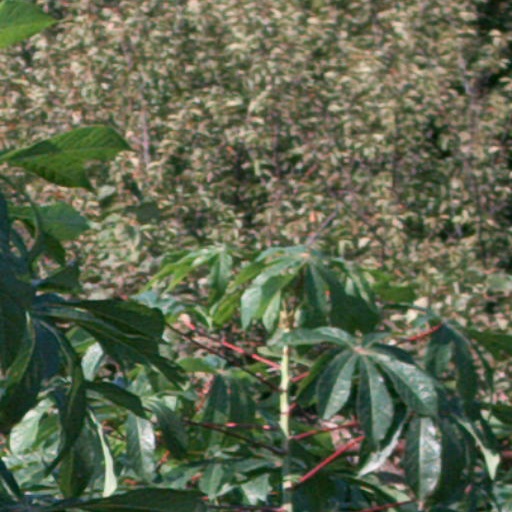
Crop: cassava